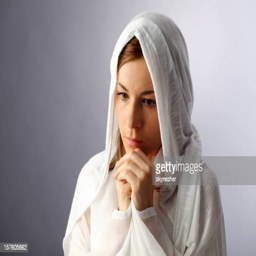
portrait of a young woman praying .